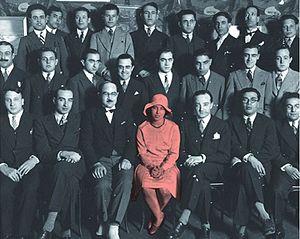
Cette photo représente un groupe d'étudiants tunisiens, membres de l'AEMNA (association des étudiants musulmans nord-africains), à Paris, en 1930, prise à l'occasion de la visite que leur a rendue M. Mohamed Ali Annabi. Assis, première rangée, de gauche à droite
Tahar Zaouche, né le 6 septembre 1904 à Tunis et décédé le 19 décembre 1975, est un médecin et homme politique tunisien. Il est le petit-fils de Tahar Zaouche, le neveu d'Abdeljelil Zaouche, le cousin d'Ahmed Zaouche et le père du diplomate Hamid Zaouche.